Question: Please indicate a possible affordance area of the broccoli that can be used for eating
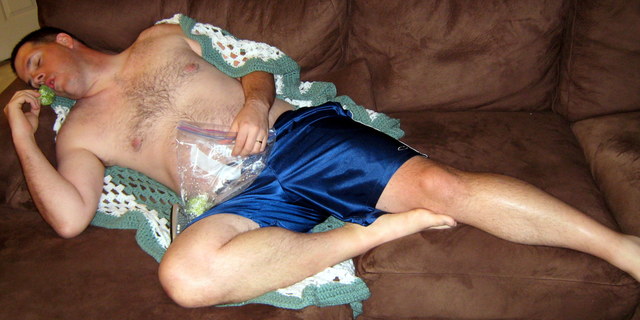
Answer: [35.5, 87, 54.5, 111]